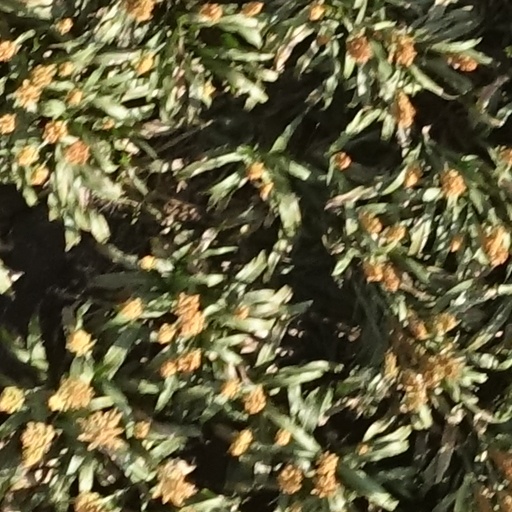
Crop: sorghum